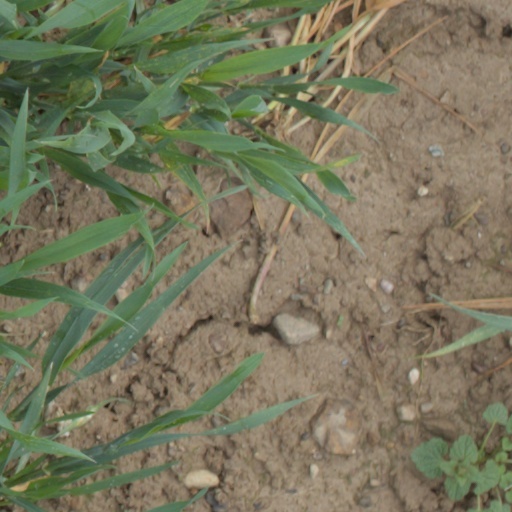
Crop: wheat